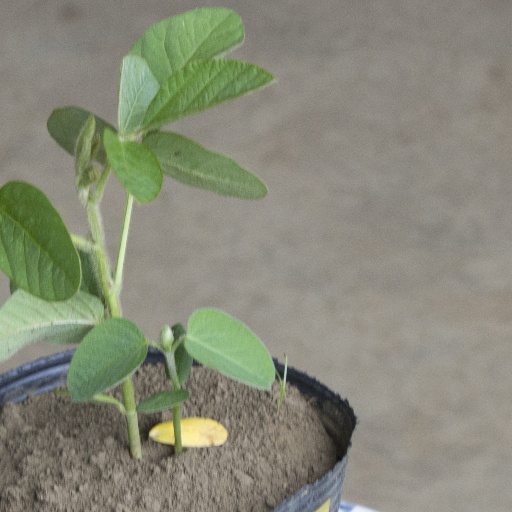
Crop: soybean